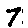
Label: 7